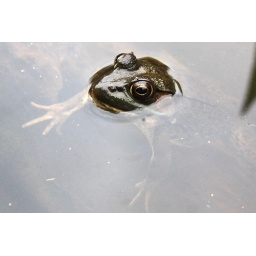
This green frog lives in an artificial pond out the side door yard.